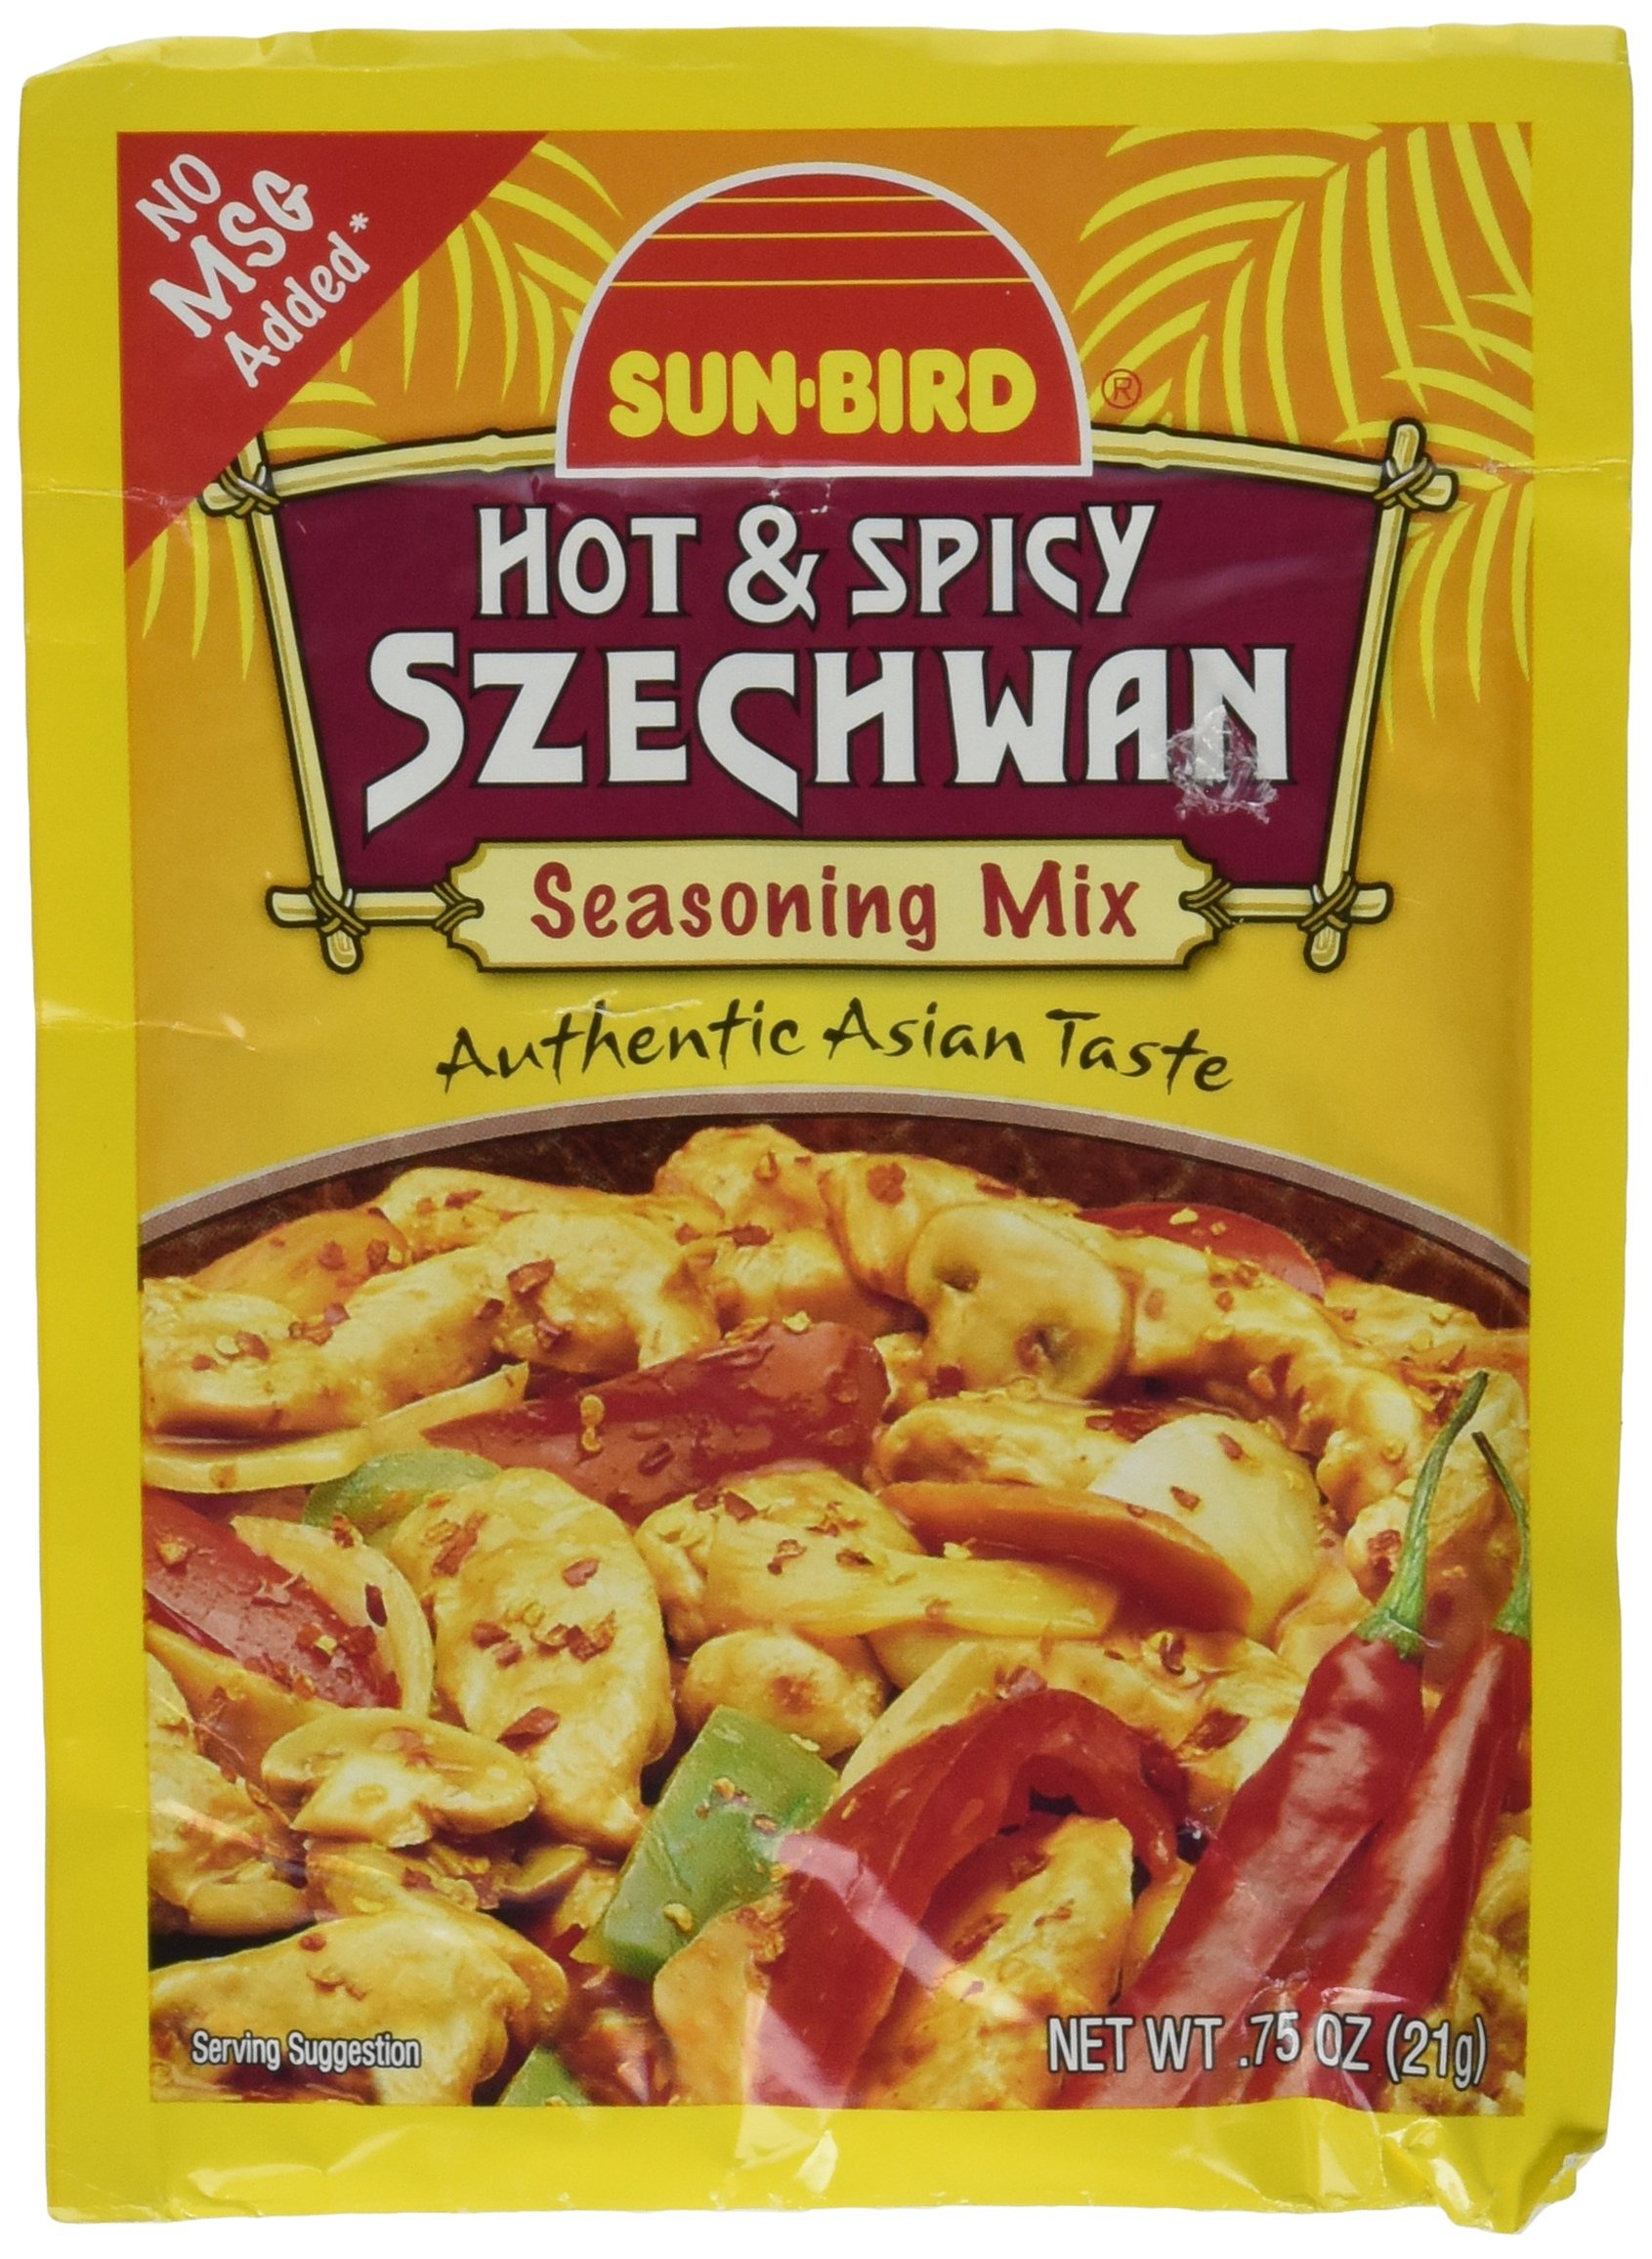
Item Name: Sunbird Seasoning Mix Hot Spicy Szechwan, 0.75 oz (4 Packs)
Product Description: Sunbird hot and spicy szechwan authentic oriental seasoning dry mix .75-ounce packet (Pack of 4) Enhance your culinary repertoire with the fiery and authentic taste of Szechwan cuisine using Sunbird Seasoning Mix Hot Spicy Szechwan. Inspired by the bold flavors of the Szechwan region in China, this seasoning mix captures the essence of the region's famous hot and spicy dishes. Each package contains 0.75 ounces of this delightful seasoning mix, and with four packs in this set, you'll have ample supply to elevate multiple dishes. Whether you're whipping up a quick stir-fry, preparing a soul-warming noodle soup, or creating a flavorful marinade for your favorite proteins, Sunbird Seasoning Mix is the perfect companion.
Value: 3.0
Unit: Ounce

Price: 12.96